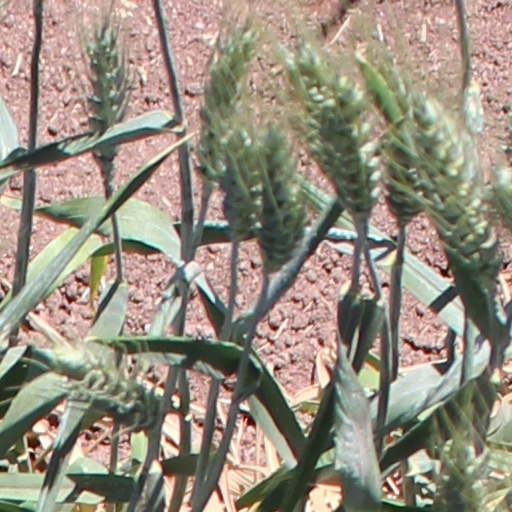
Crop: wheat